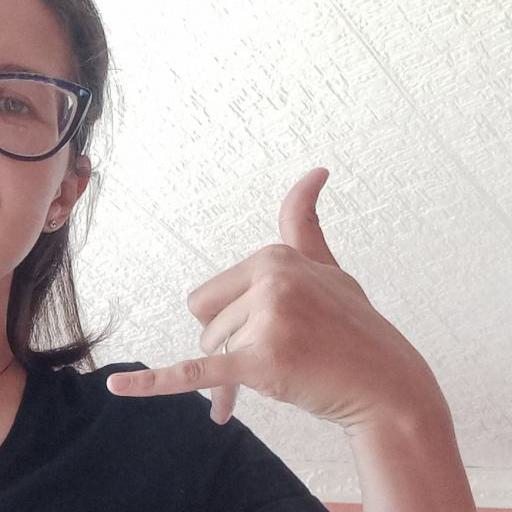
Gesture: call